Dresden–Werdau railway

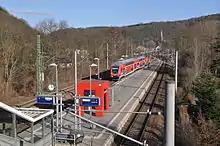
Freital-Hainsberg West station

"Freital-Hainsberg West" halt was opened on 25 September 1977. It has an island platform and three tracks.